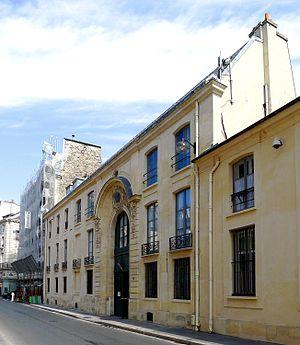
Petit hôtel de Conti, actuellement (2011), ministère de la défense
La rue Saint-Dominique est une rue de Paris située dans le 7ᵉ arrondissement.